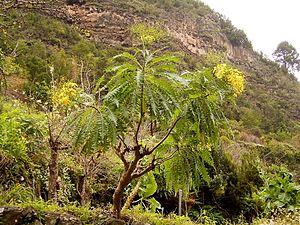
Sonchus palmensis est une espèce de plantes, endémique des Canaries.